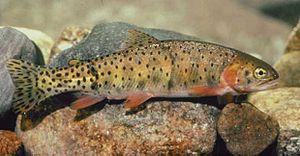
Cette liste commentée recense l'ichtyofaune d'eau douce au Québec. Elle répertorie les espèces de poissons dulçaquicoles québécois actuels et celles qui ont été récemment classifiées comme éteintes. Cette liste comporte 120 espèces réparties en 19 ordres et 26 familles, dont deux sont « en danger » et deux autres sont « vulnérables ».